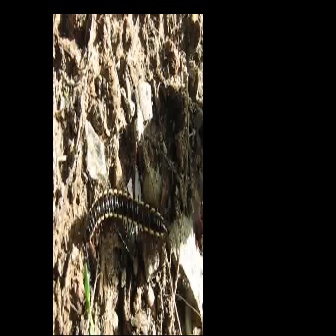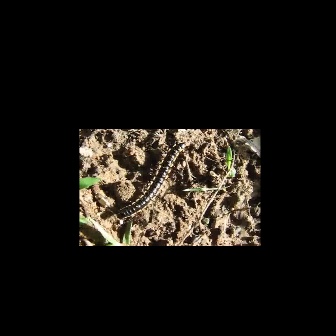
  Please identify the target specified by the bounding box [77,177,168,268] in the first image and locate it in the second image. Return the coordinates in [x_min,y_min,x_max,y_max] format.
Answer: [104,141,187,224]